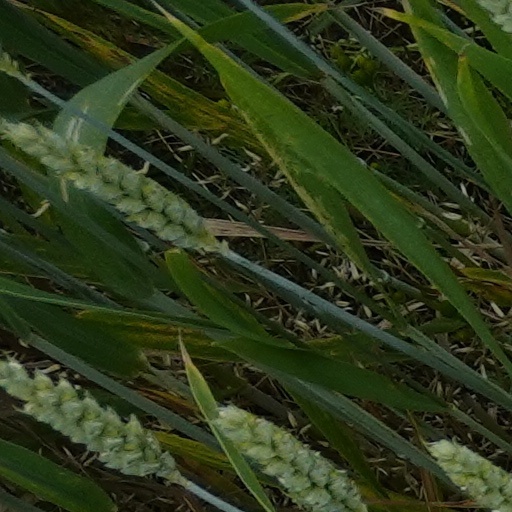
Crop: wheat